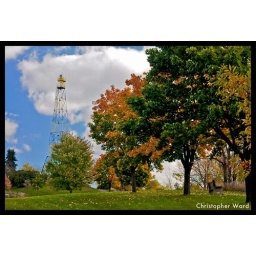
Radio tower at the top of the hill at Mounds View Park in St.Paul